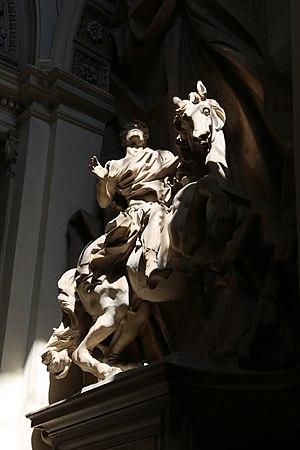
Constantin est une sculpture équestre de l'artiste italien Gian Lorenzo Bernini, située dans la Scala Regia, l'escalier reliant le palais apostolique à la basilique Saint-Pierre, au Vatican. Commandée à l'origine comme une œuvre d'art libre pour la basilique Saint-Pierre, la sculpture est dévoilée en 1670 comme partie intégrante de la Scala Regia. Contrairement à d'autres grandes œuvres du Bernin, les historiens de l'art pensent qu'elle est entièrement réalisée de la main du Bernin : aucun autre sculpteur n'a été payé pour sa réalisation. Le Bernin toucha 7000 écus romains pour cette œuvre.